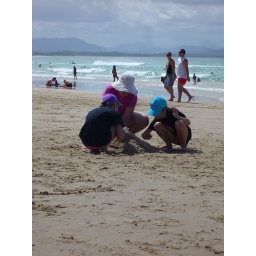
Us girls playing in the sand